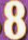
Number: 8